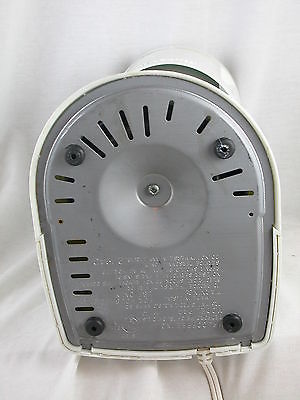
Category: coffee maker